Walter Shaw (British politician)

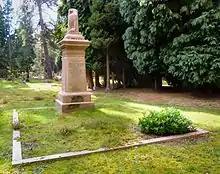
The grave of Walter William Shaw in Brookwood Cemetery

Walter William Shaw (1868 – 10 May 1927) was a British Conservative Party politician.